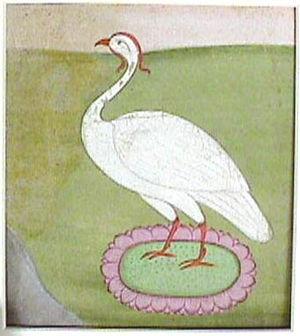
Le Hamsa-Sandesha, ou Message du cygne, est un poème d'amour en sanskrit du XIIIᵉ siècle écrit par Vedanta Desika. Long de seulement 110 stances, il décrit comment Râma, héros de l'épopée du Ramayana, envoie par l'intermédiaire d'un cygne un message à son épouse Sītā, prisonnière à Lanka du démon Ravana. Il appartient au genre du sandeśa kāvya, le « poème de messager », et est très étroitement modelé sur le Meghaduta de Kalidasa. Il est d'une importance particulière pour les Sri Vaishnavites, dont il célèbre le dieu, Vishnou.